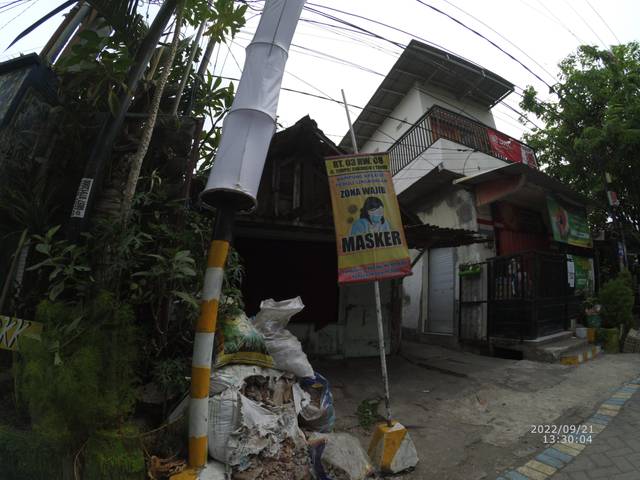
Region: Indonesia
Coordinates: -7.274, 112.734